El Amor (Ricardo Arjona song)

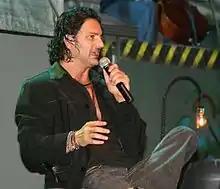
In 2011, Arjona founded his own record label, Metamorfosis. "El Amor" is the first single released under the label.

"Independiente" is the first album Arjona released as an independent artist, and through his own record label, Metamorfosis, a company he created to refocus his career. Presided by Arjona and some friends, "Metamorfosis" is based in Miami and Mexico City, and also includes the photographer and director Ricardo Calderón, Universal Music México's executive Humberto Calderon and BMG's Miriam Sommerz. Although the album is marketed with the new label, distribution was handled by Warner Music. Arjona commented many times, that he considered the way he decided to go independent raised more compromise than freedom, saying that "Inside the word 'Independent', even when it sounds like extreme freedom, there's a big amount of compromise and the responsibility of being able to administrate, in the best way possible, such independence."